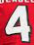
Number: 4